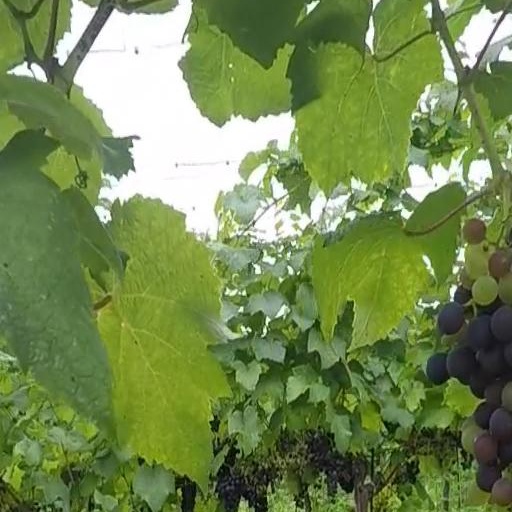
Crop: grape